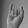
ASL letter: I